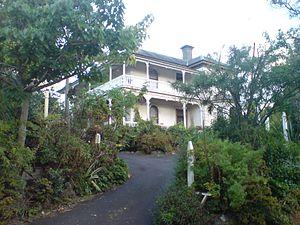
Grafton est un faubourg d'Auckland. Il est bordé à l'ouest par Auckland CBD, Newton et Eden Terrace, au sud par Mount Eden et à l'ouest par Newmarket et Parnell.